Gostha Pal

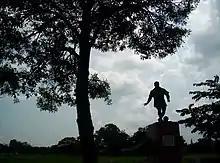
The statue of Gostha Pal at the Kolkata Maidan.

After his death, a statue was erected in memory of him at the Gostha Pal Sarani (named after him) in 1984, in opposite to the Eden Gardens at Kolkata Maidan area. The statue was unveiled by then PWD minister Jatin Chakraborty.